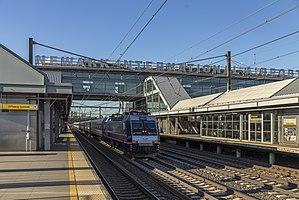
Un train du New Jersey Transit à la gare de l'aéroport international de Newark Liberty, New Jersey, Etats-Unis